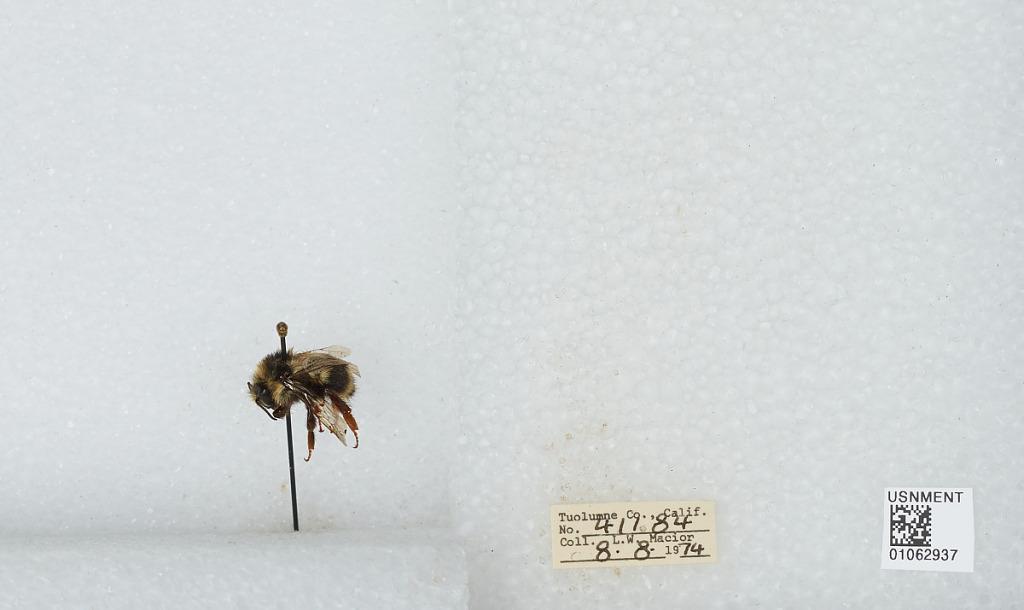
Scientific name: Bombus bifarius nearcticus
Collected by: L. Macior
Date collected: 1974-8-8
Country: United States
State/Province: California
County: Tuolumne
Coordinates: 38.02, -119.93